Harbor City International School

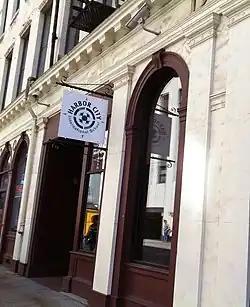
Michigan Street Entrance

Harbor City International School, also known as Harbor City or HCIS, is a charter secondary school in Duluth, Minnesota, United States, that opened in fall 2002. It serves students in grades nine through twelve. The school is governed by an eight-member board of directors.